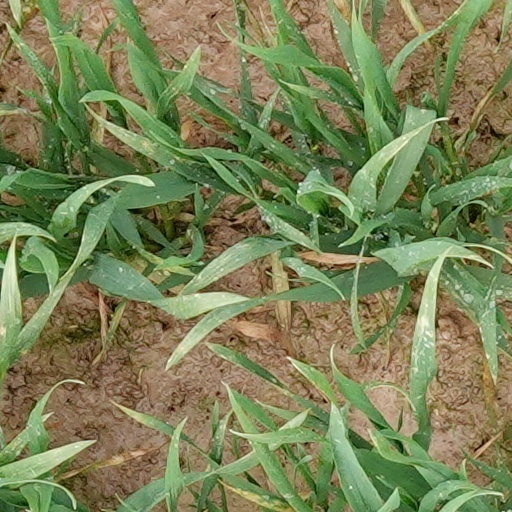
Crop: wheat